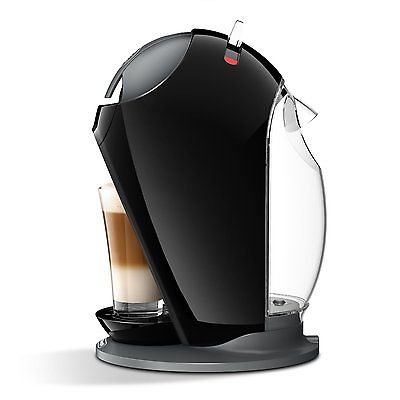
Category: coffee maker